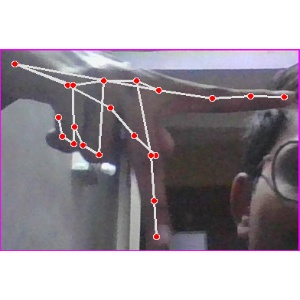
अक्षर: प